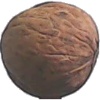
Label: walnut